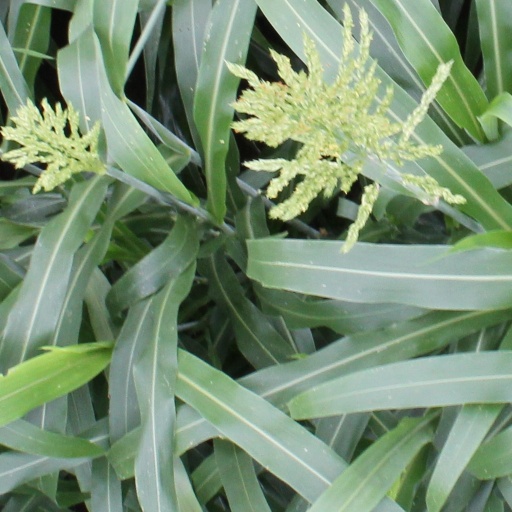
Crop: sorghum